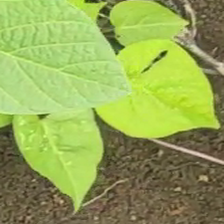
Weed species: Obscure_morning _glory(Ipomoea obscura)